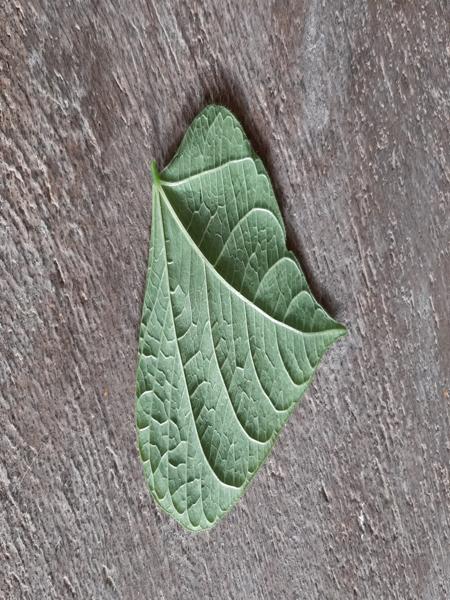
Plant: Beans